Jesse Robinson House (Wellsboro, Pennsylvania)

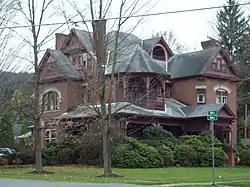
Jesse Robinson House, Wellsboro PA, October 2009

The Jesse Robinson House, or the Jesse Robinson Manor, is an historic American home that is located in Wellsboro in Tioga County, Pennsylvania.